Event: Nepal Earthquake
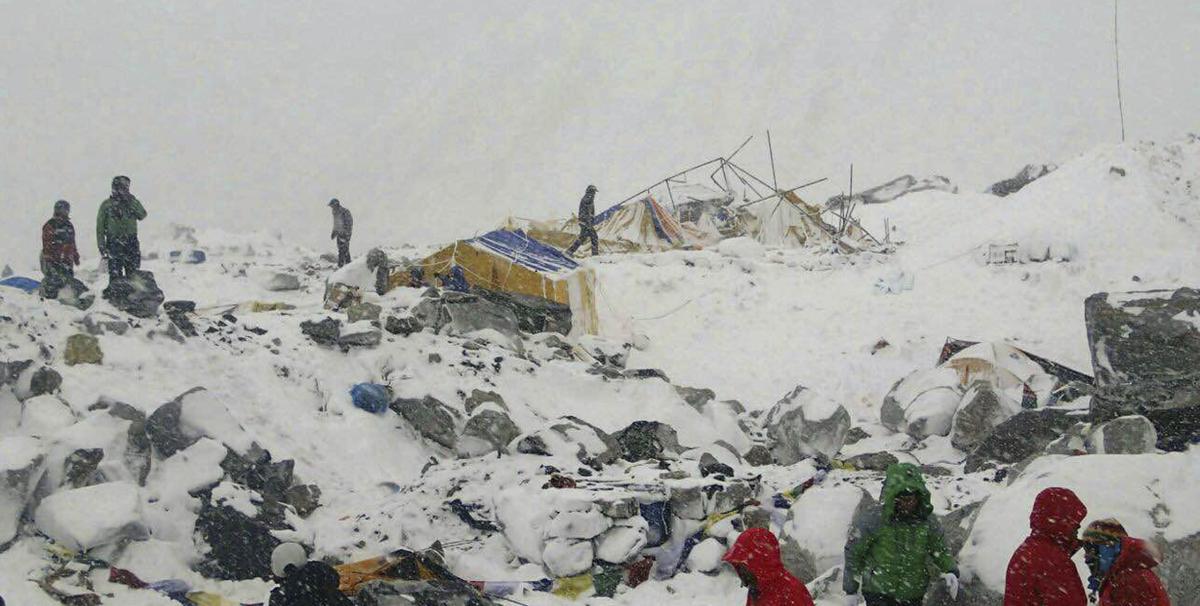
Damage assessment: damage